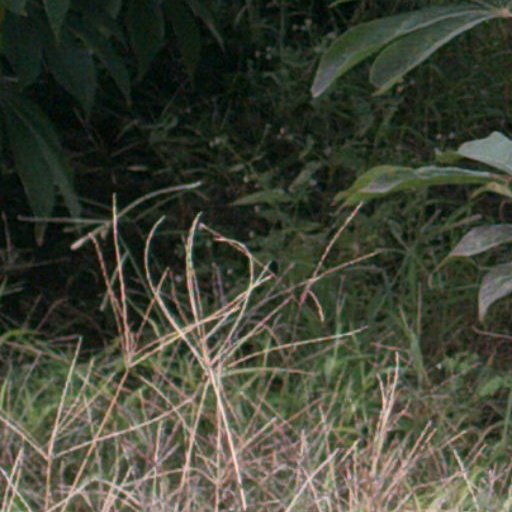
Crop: cassava